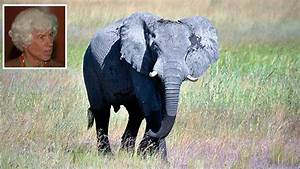
Label: elephant